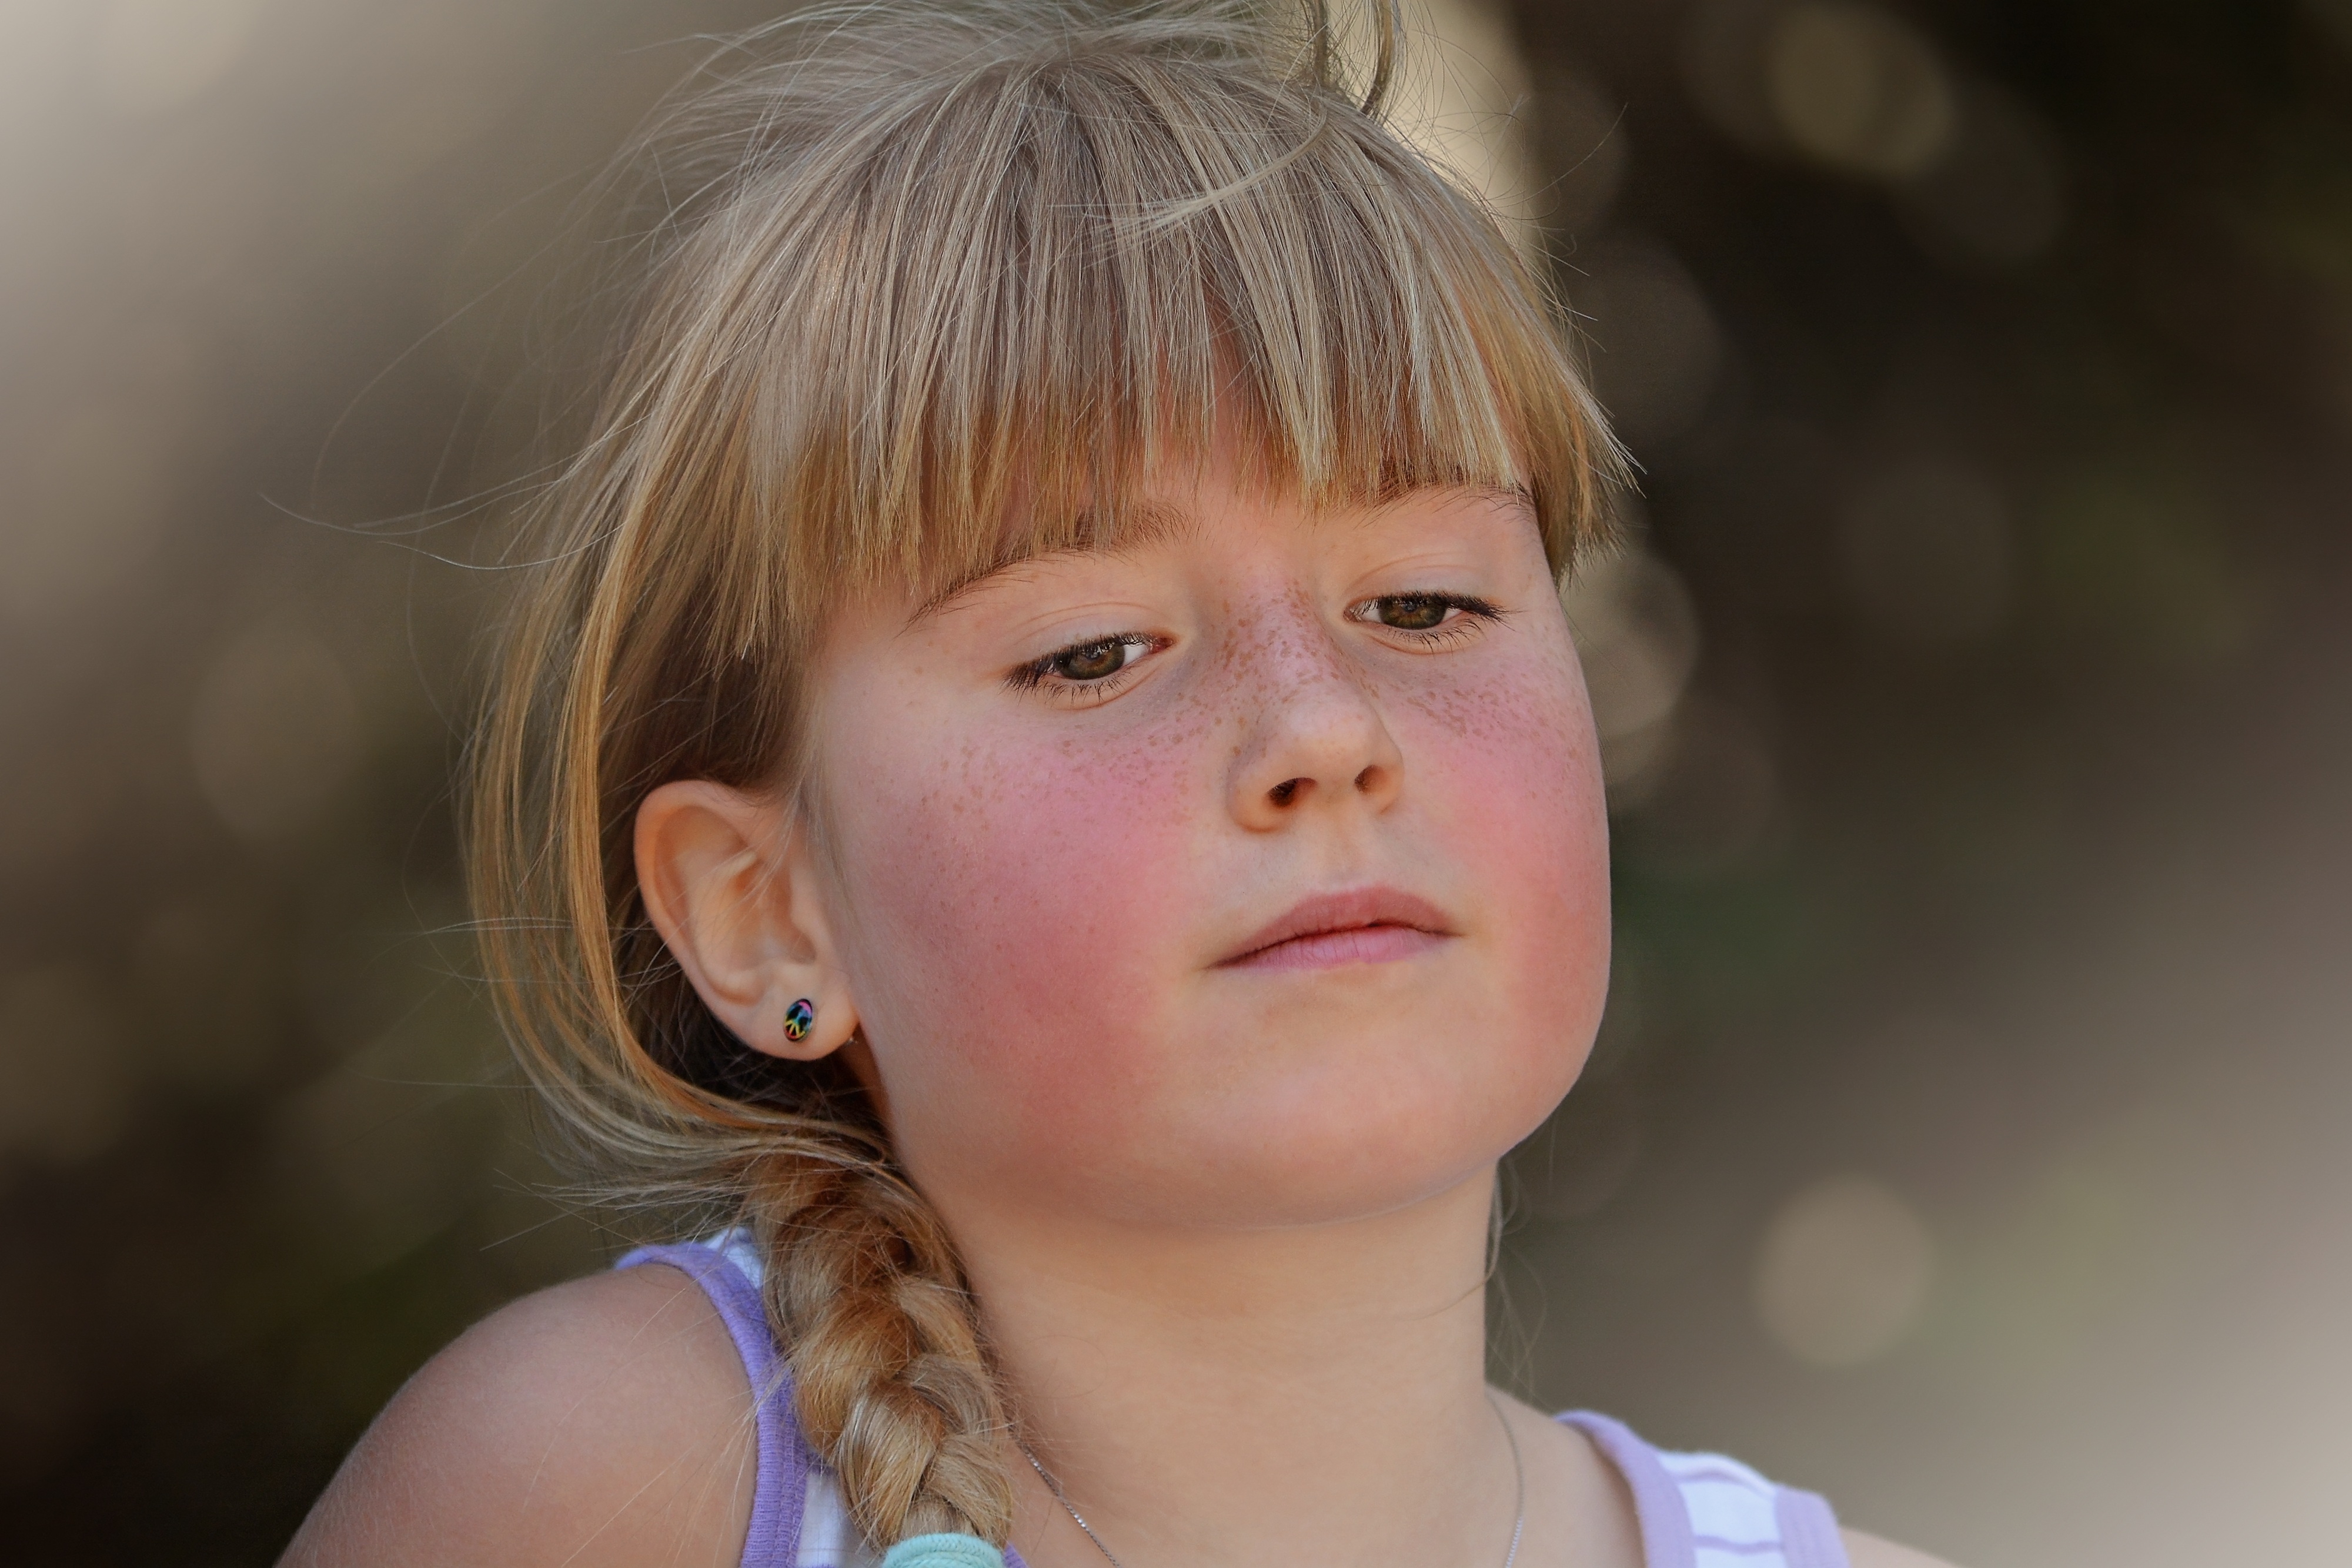
person, girl, woman, hair, photography, view, female, portrait, model, spring, child, human, lady, close, facial expression, hairstyle, smile, mouth, close up, face, nose, infant, toddler, eye, head, skin, beauty, blond, organ, laughter, emotion, portrait photography